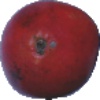
Label: pomegranate